John Ford Elkington

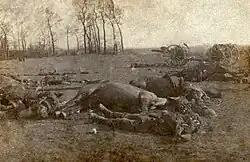
British dead at Le Cateau

Elkington deployed with the 1st battalion of his regiment to the Western Front of the First World War. They fought at the 26 August 1914 Battle of Le Cateau, a delaying action during the Great Retreat from Mons and afterwards retreated towards the Marne. The battalion arrived at Saint-Quentin, Aisne at mid-afternoon on 26 August, in company with the 2nd battalion of the Royal Dublin Fusiliers (the battalions were both part of the 10th Infantry Brigade of the 4th Infantry Division). Elkington and the Dublins' commander Lieutenant Colonel Arthur Mainwaring, found the Grand Place of the town filled with British stragglers, separated from their units and with very few officers. They found these troops had little motivation and were doing little more than awaiting capture by the advancing Germans.